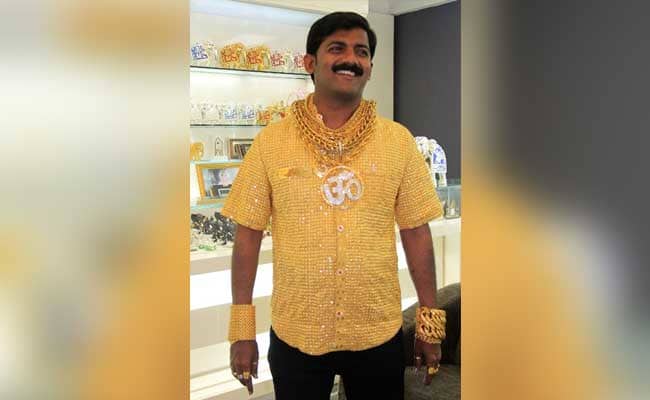
Gender: men